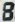
Number: 8